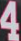
Number: 4